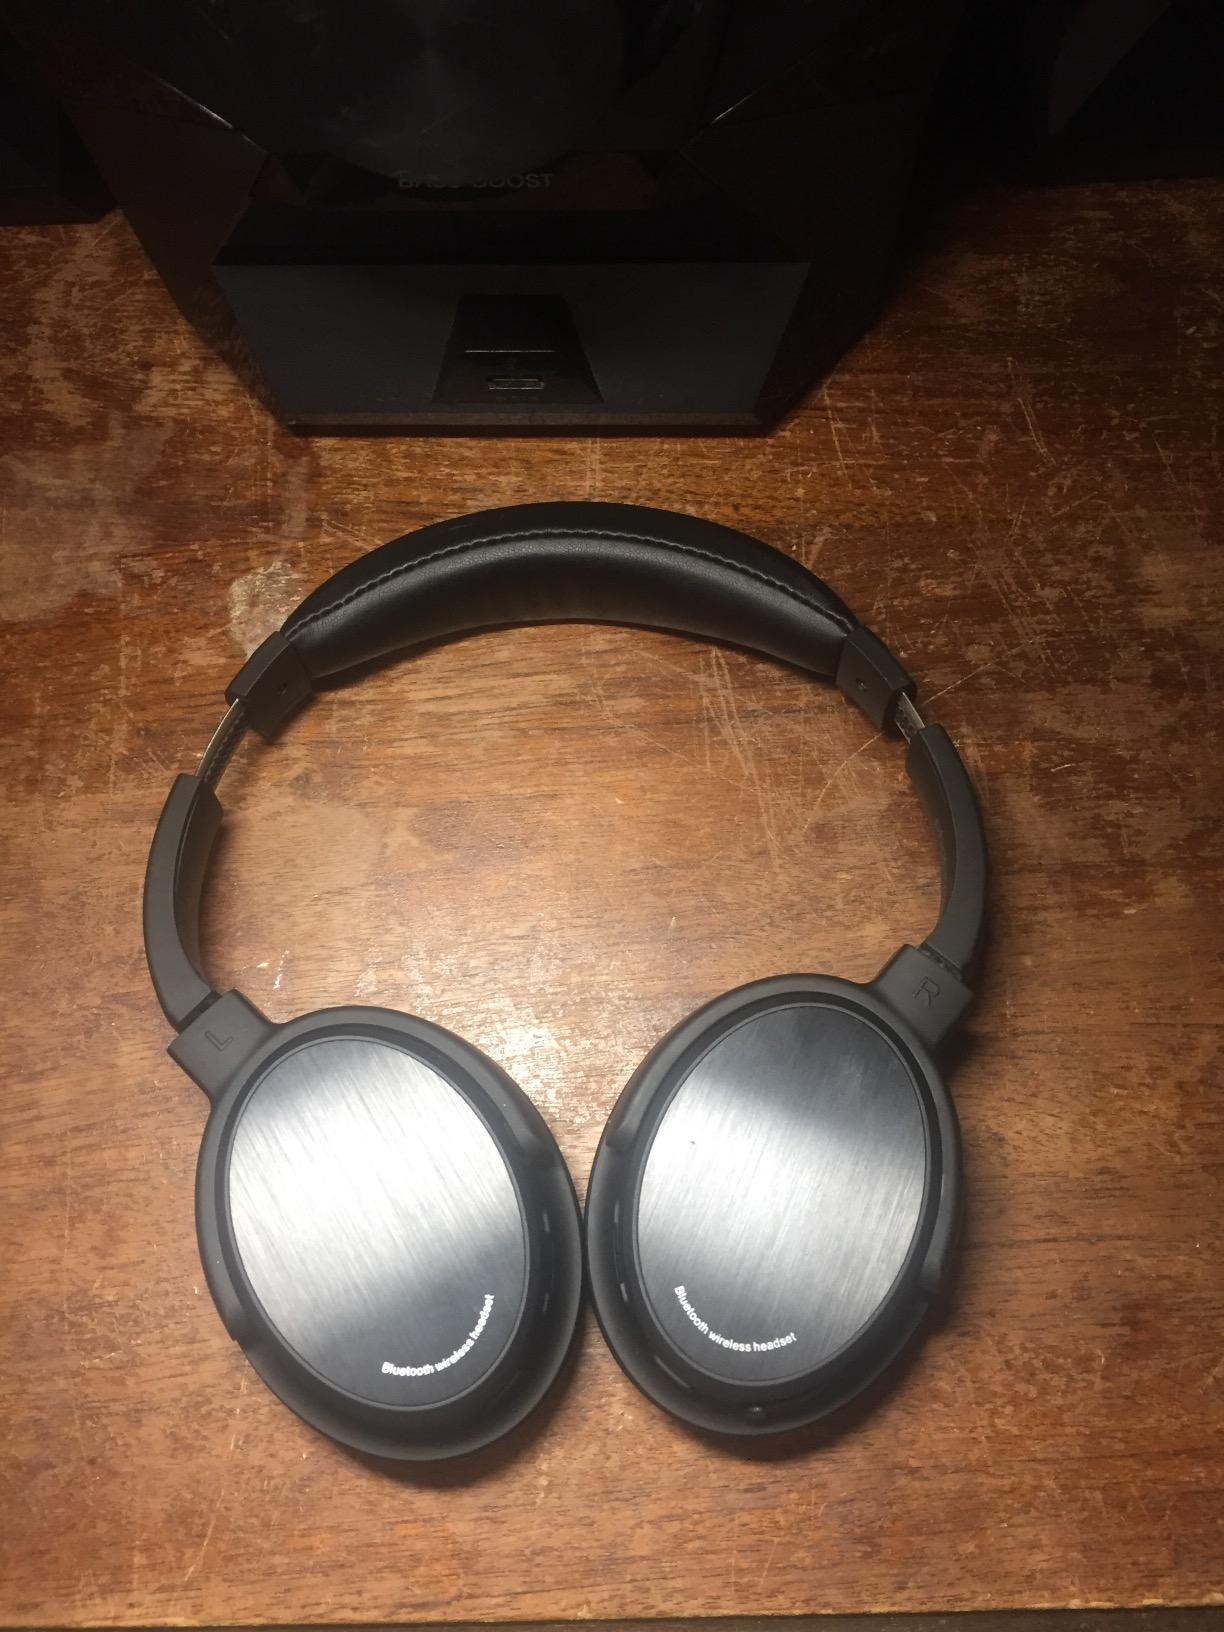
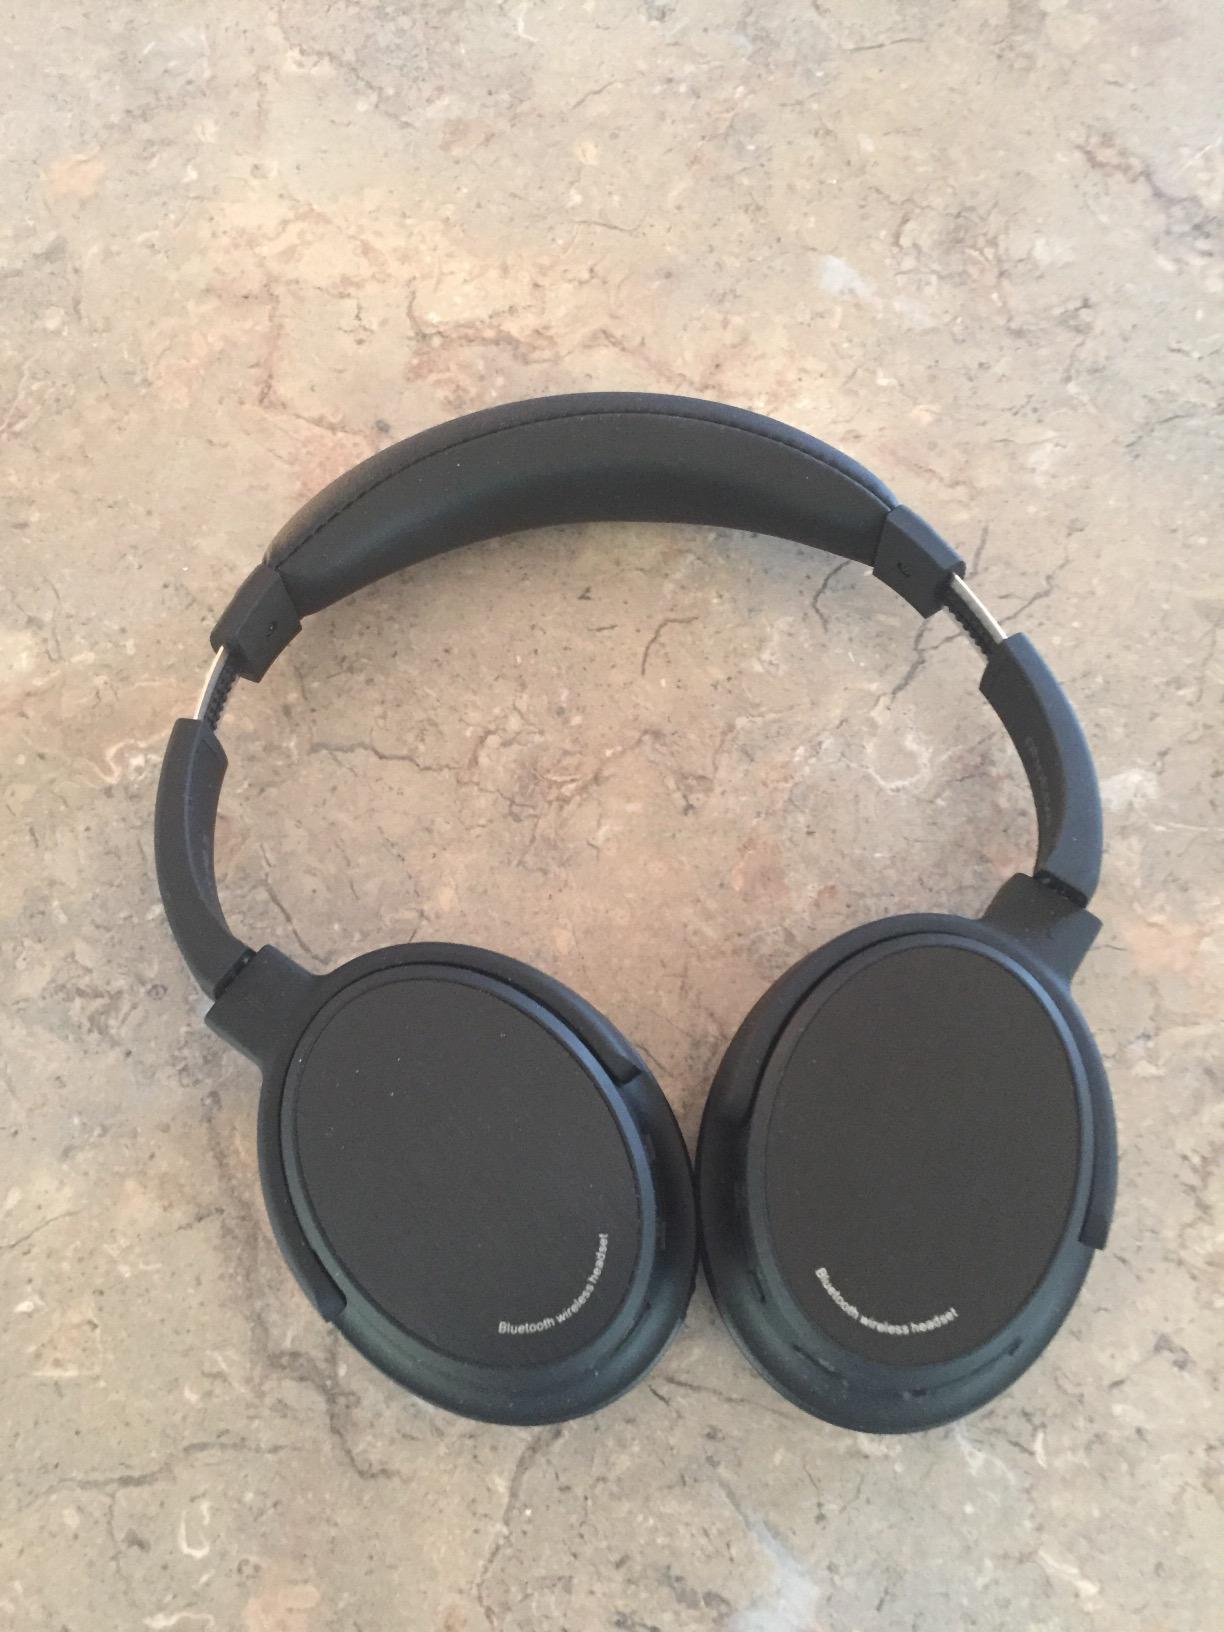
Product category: headphones
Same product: yes